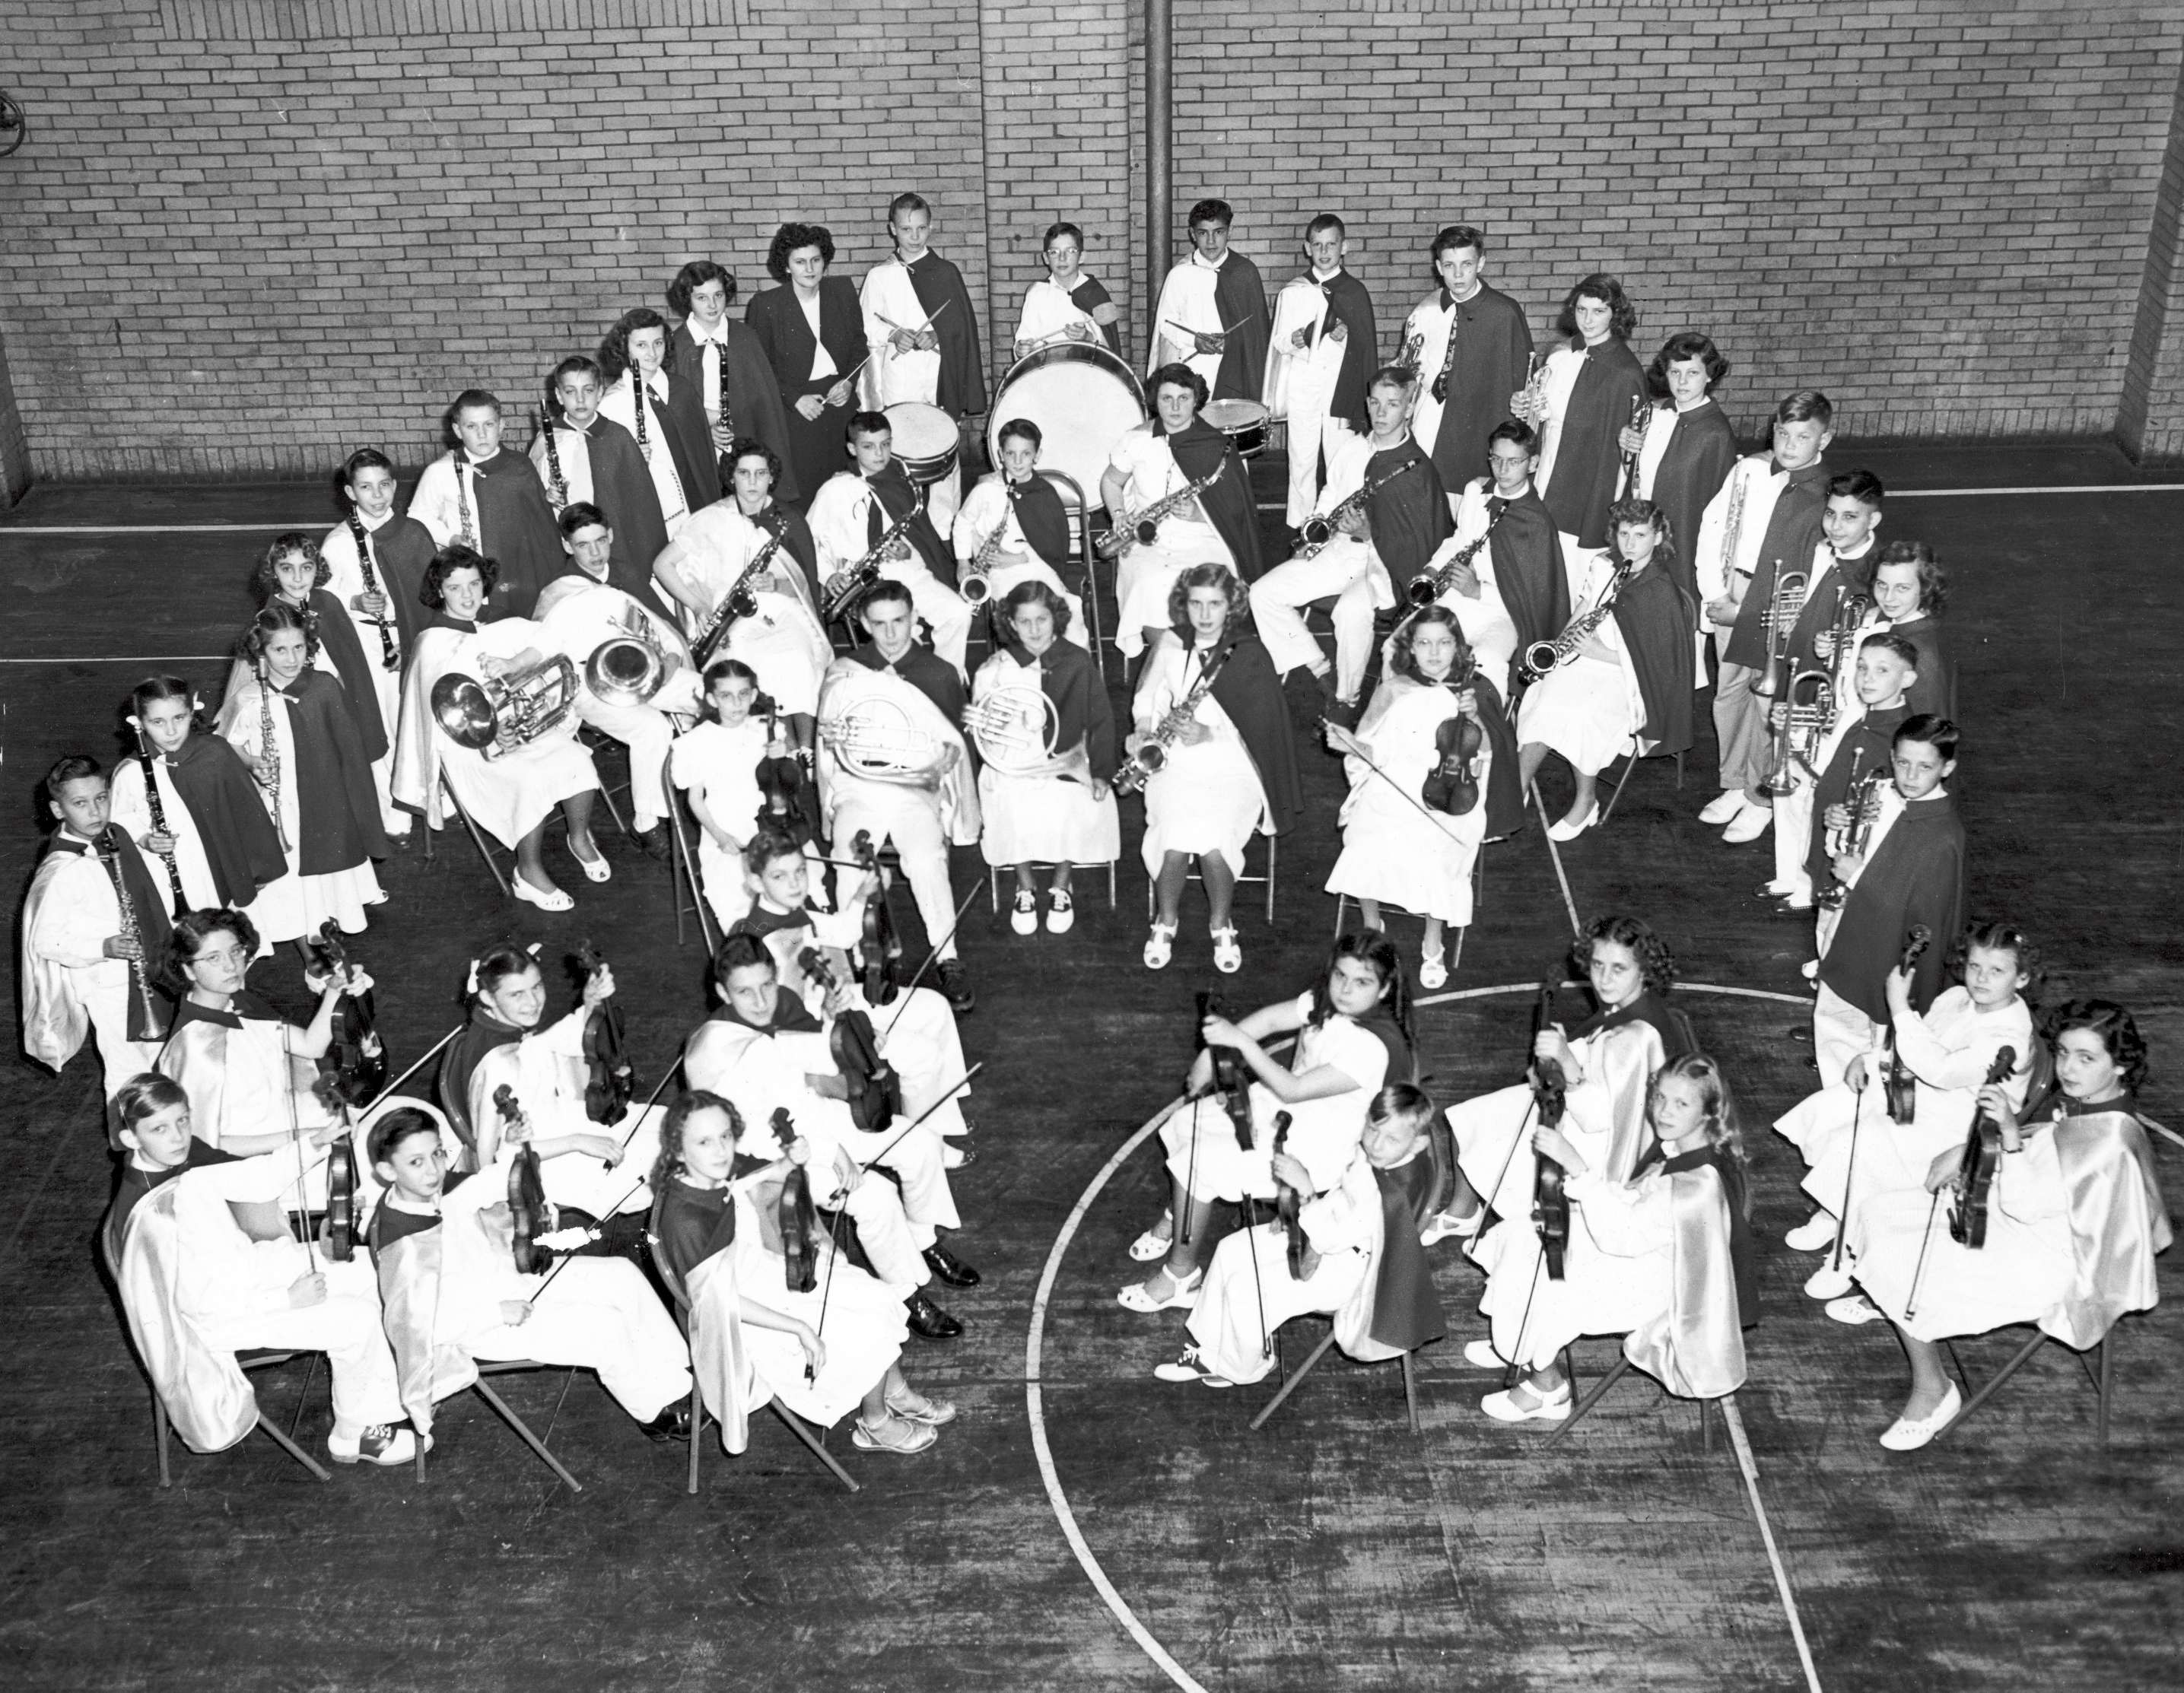
black and white, people, musician, monochrome, team, bratina, maryann, monochrome photography, social group, musical ensemble